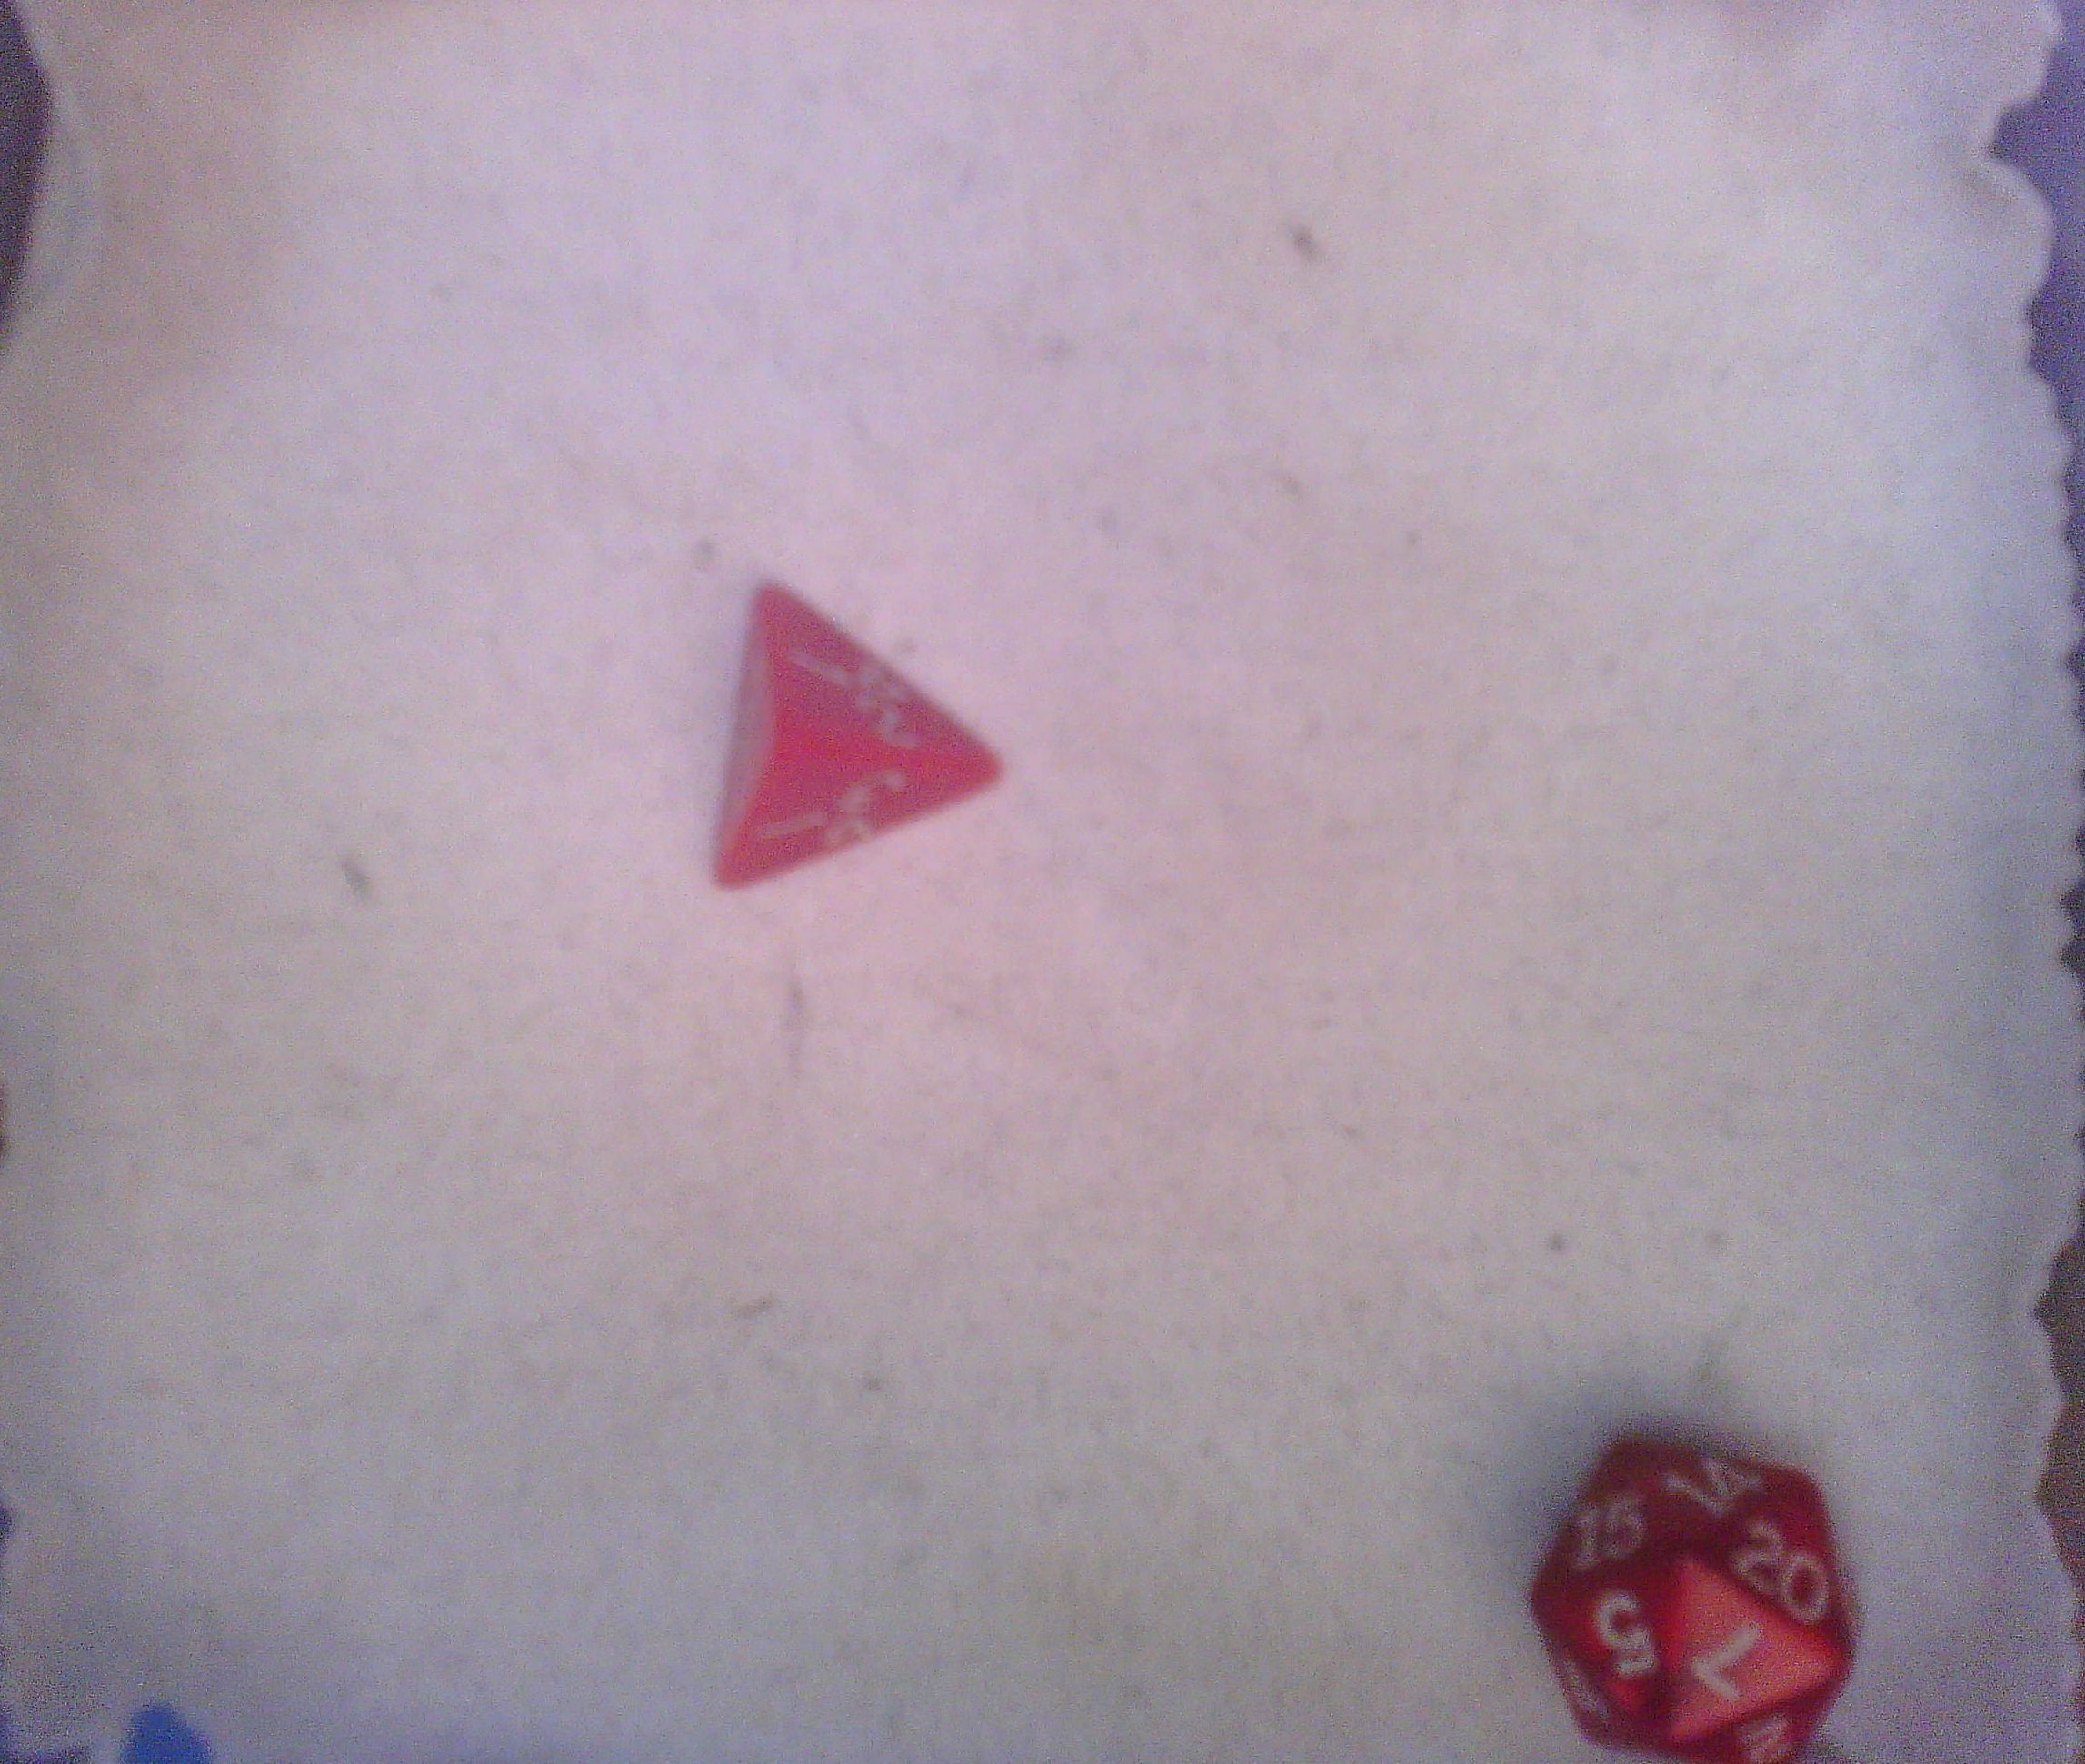
Dice in frame:
type: d4
value: 1
type: d20
value: 1
Label source: human
Face values trusted: no